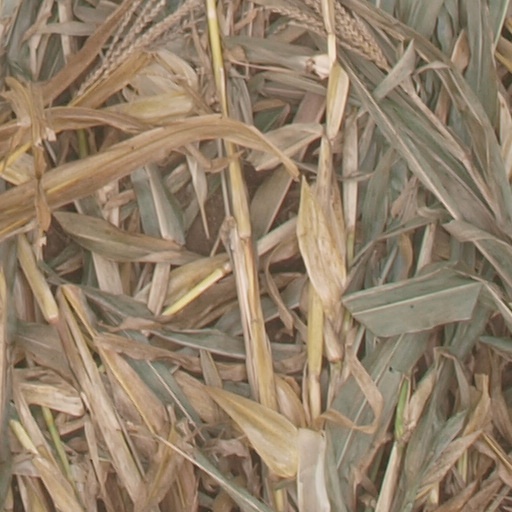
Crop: maize; corn